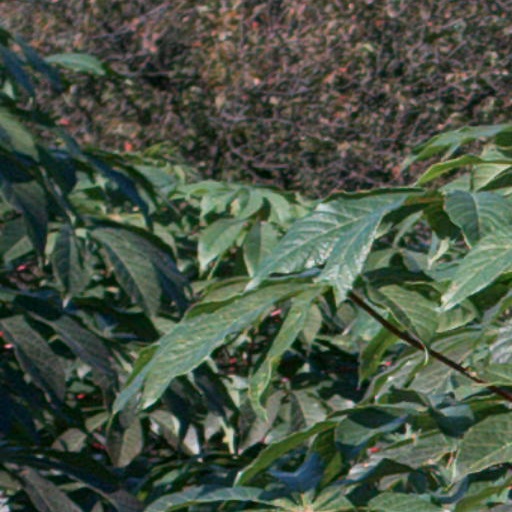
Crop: cassava